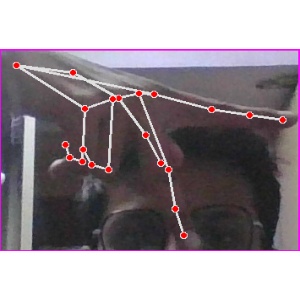
अक्षर: प